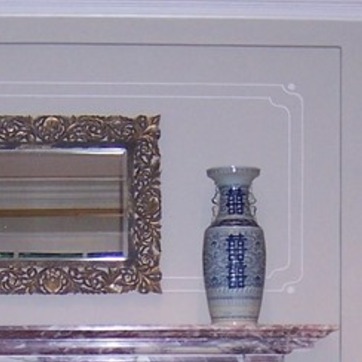
Material: painted